Trevelin

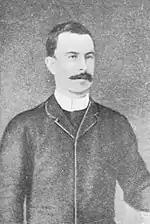
John Daniel Evans

One of the tourist attractions of Trevelín is the grave of Malacara, Evans' horse, who a few years earlier in 1884 had saved his master's life by escaping down a steep ravine when his travelling party was attacked by a group of indigenous people led by Cacique (chief) Foyel. The three other Welshmen with whom he was travelling (Richard Davies, John Hughes and John Parry) were killed and buried nearby at a place now known as 'Dyffryn y Merthyron' or The Valley of the Martyrs.